F. W. Woolworth Building (Watertown, New York)

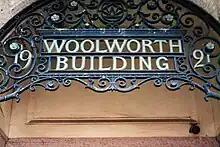
Entrance marker

Woolworth began his retail career at the Smith and Moore Dry Goods Store in Watertown in 1873. It was during his time here that he was given the idea of selling fixed price merchandise, which led him to create his successful chain of five and dime department stores in 1879. The Smith and Moore store later became a member of the Woolworth chain.